Dhirendranath Datta

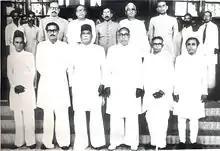
Datta at the 1954 cabinet standing second from right

He served as the Minister of Health and Social Welfare (East Pakistan) in Ataur Rahman Khan's cabinet (1956). Because of his alleged links to the emerging underground Bengali Nationalist movement, supposed members of which included Sheikh Mujibur Rahman, he was barred from participation in national election through the imposition of EBDO (Elective Bodies Disqualification Order). After this, he refrained from active politics but kept on supporting the rising nationalist movement from behind.